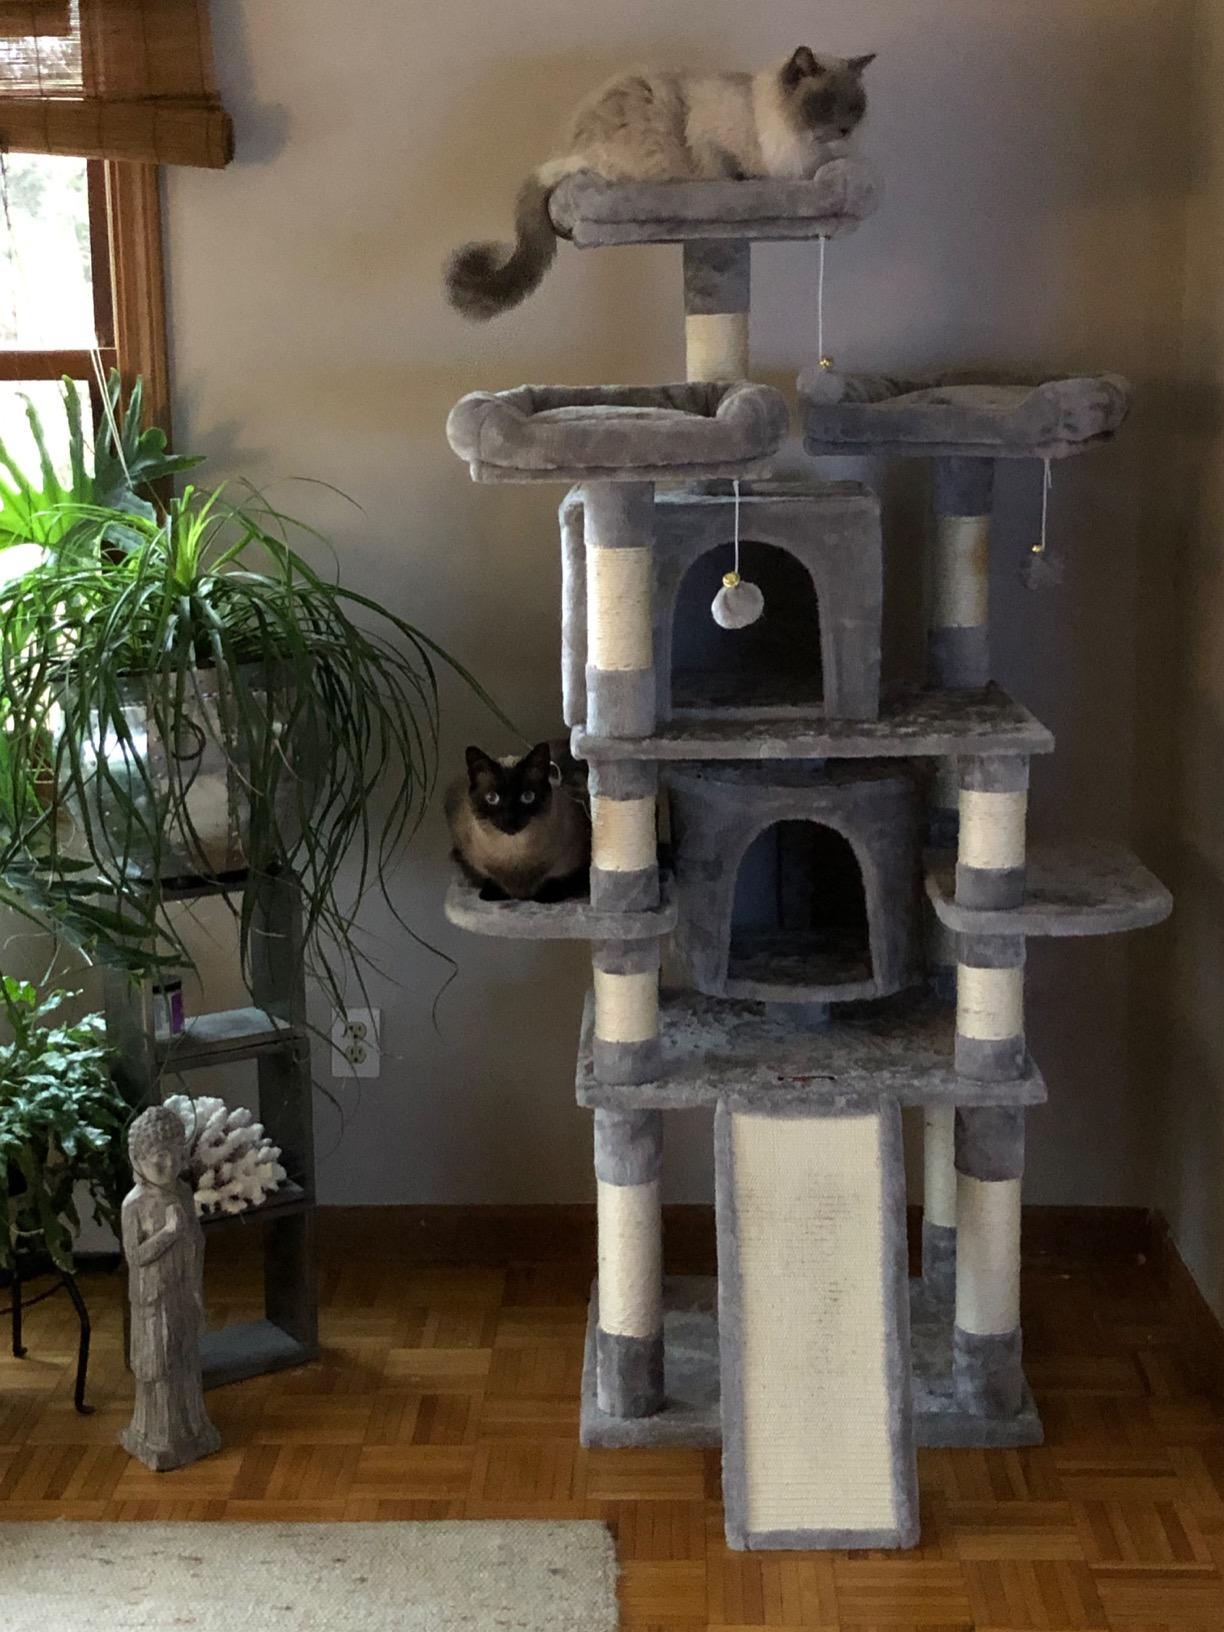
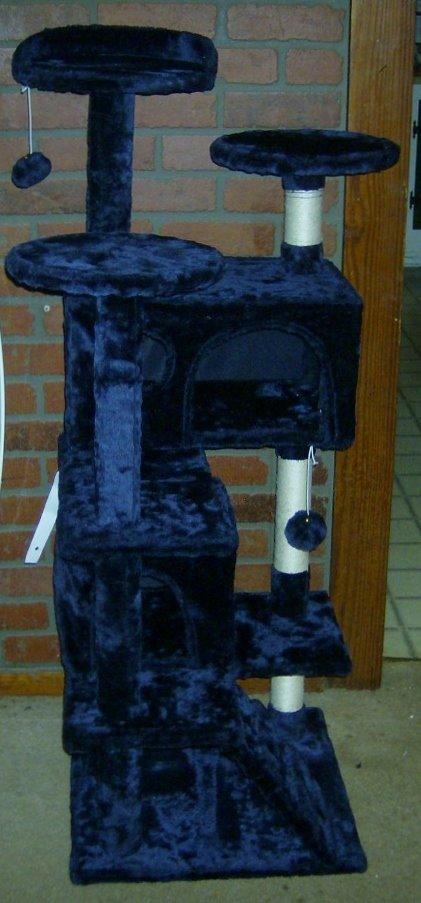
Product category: items_cat tree
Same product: no